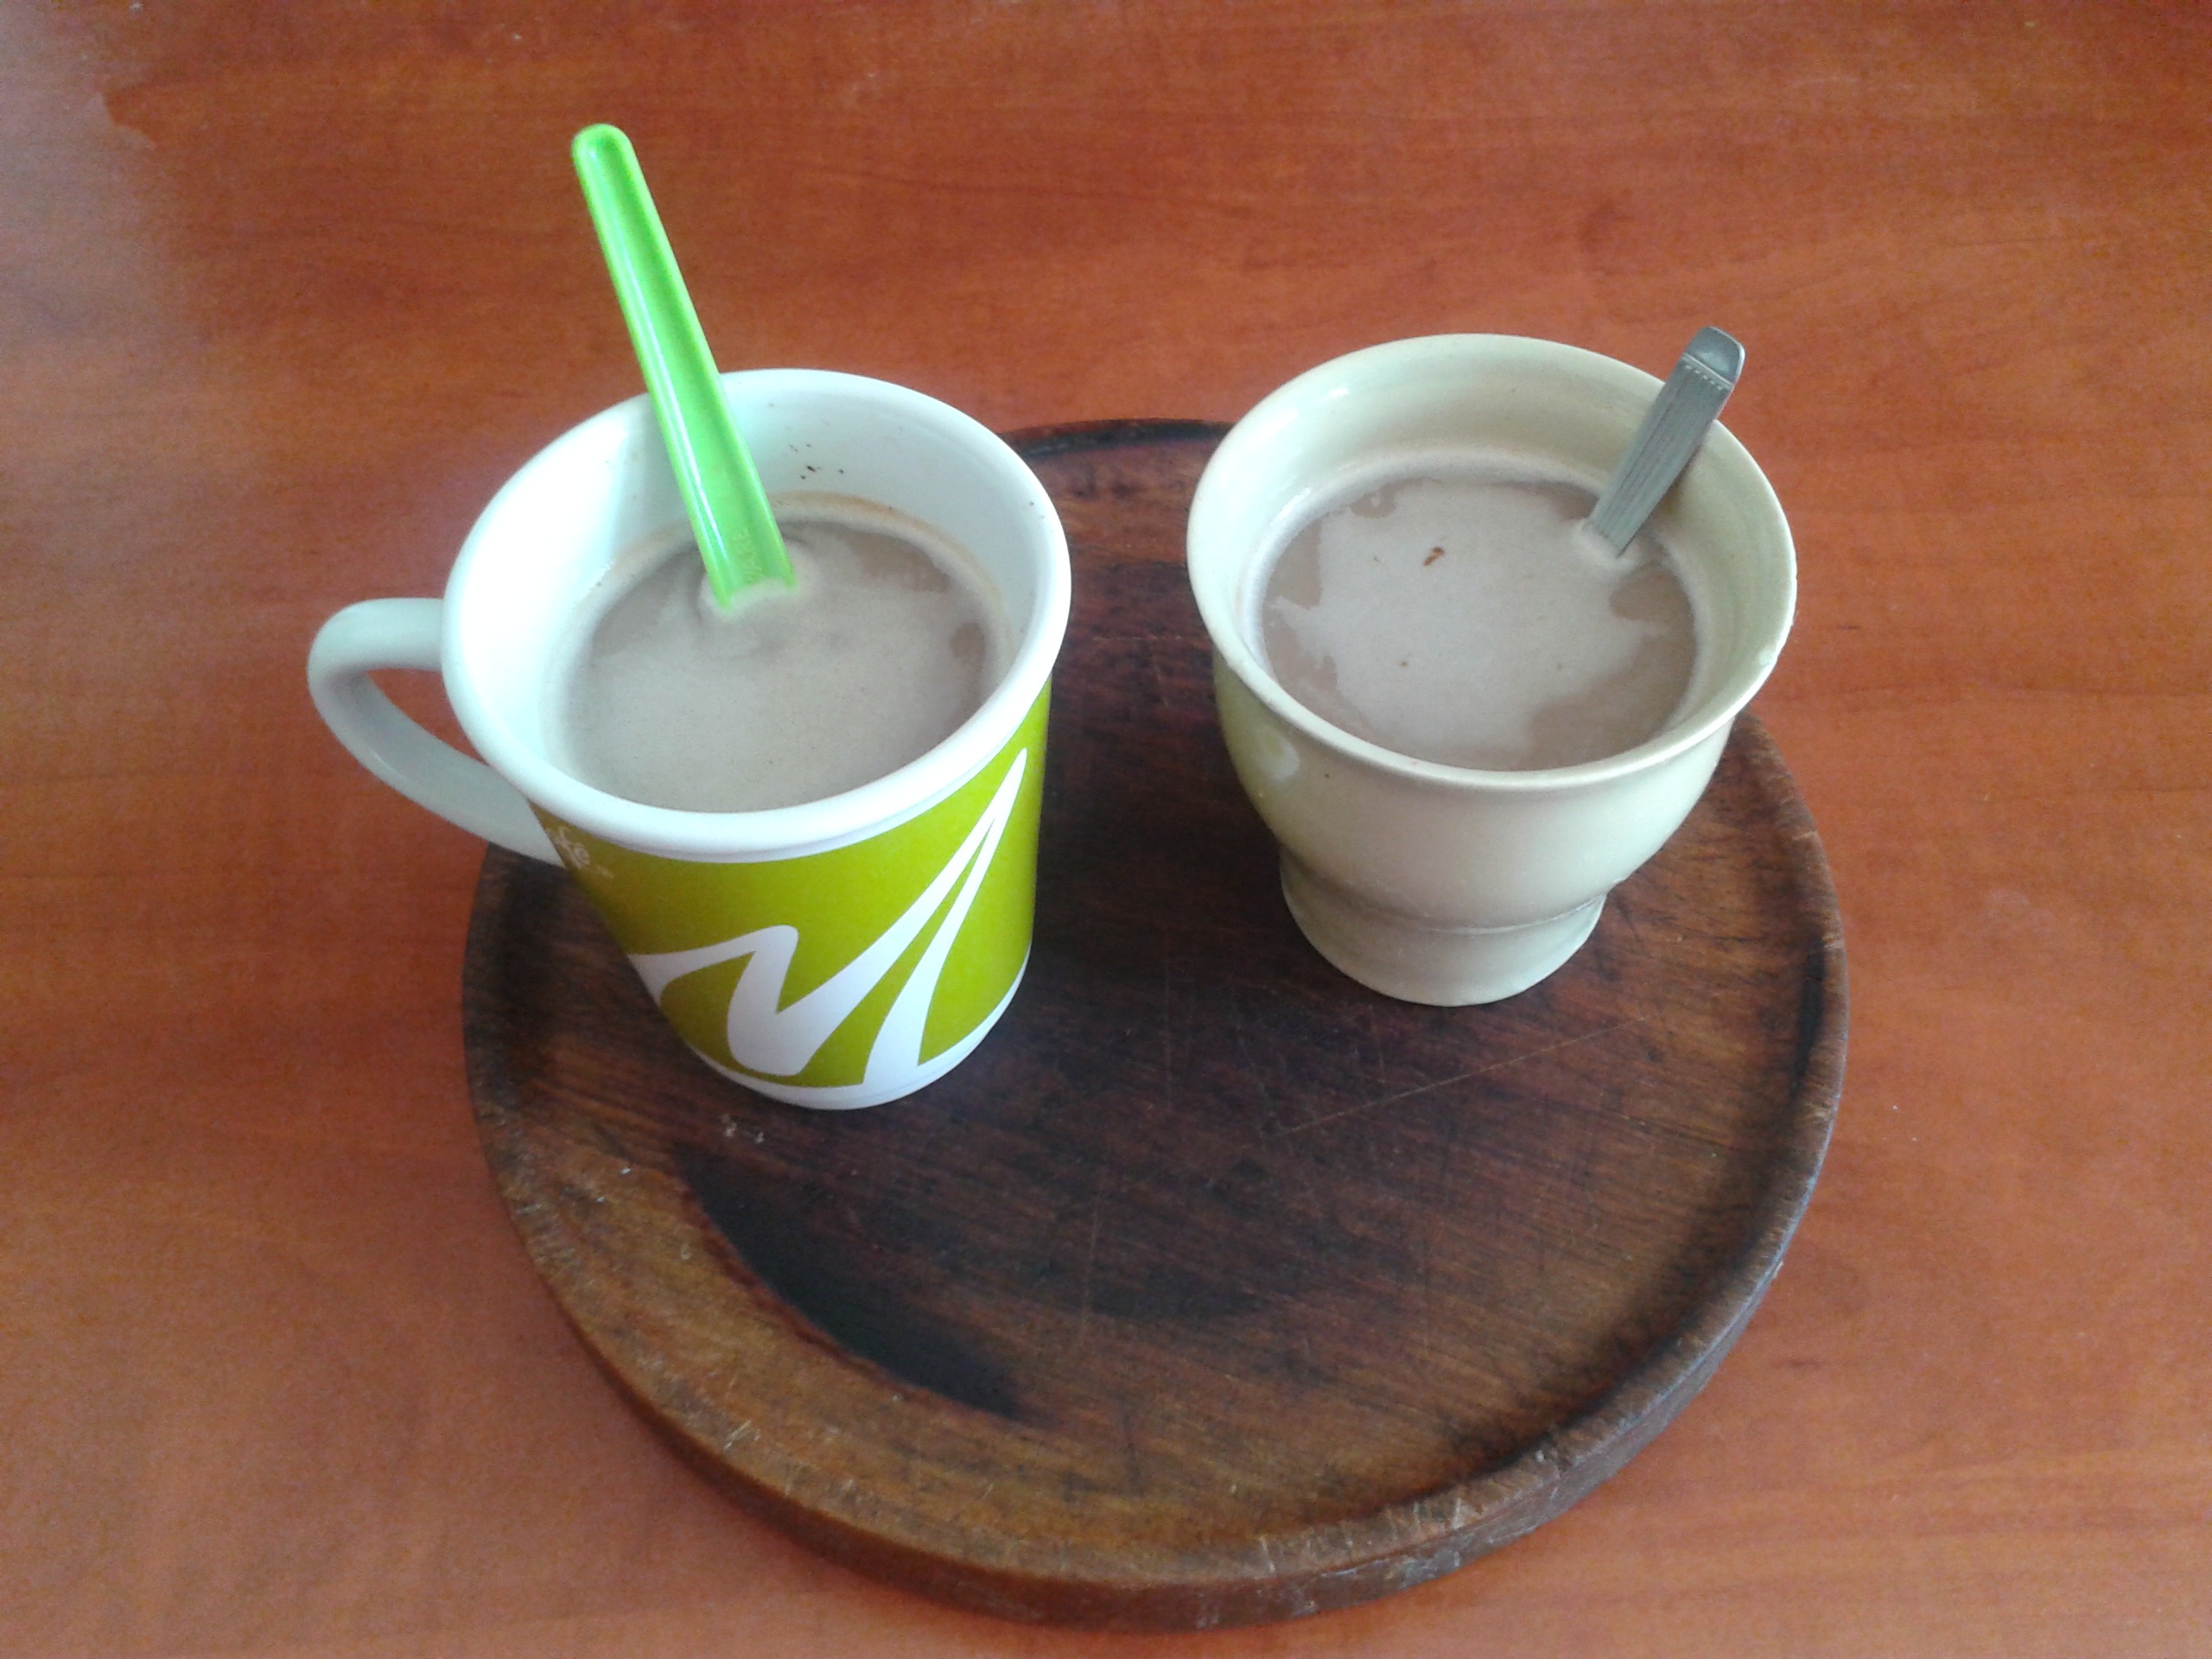
table, coffee, cup, cappuccino, meal, food, plate, drink, breakfast, dessert, coffee cup, cups, flavor